Grejohn Kyei

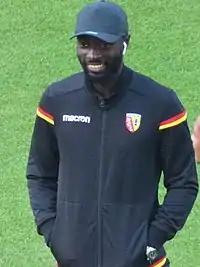
Kyei with Lens in 2018

Grejohn Kyei (born 12 August 1995) is a French professional footballer who plays as a striker for Belgian Pro League club Charleroi on loan from Standard Liege.